Lancelot Baugh Allen

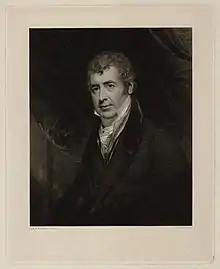
Lancelot Baugh Allen

Lancelot Baugh Allen (1 January 1774 – 28 October 1845) was Master of the College of God's Gift in Dulwich from 1811 to 1820.